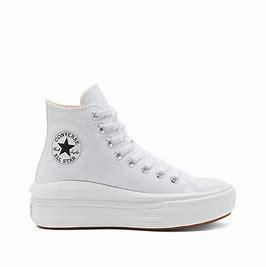
Brand: Converse
Model: Chuck Taylor All Star Canvas